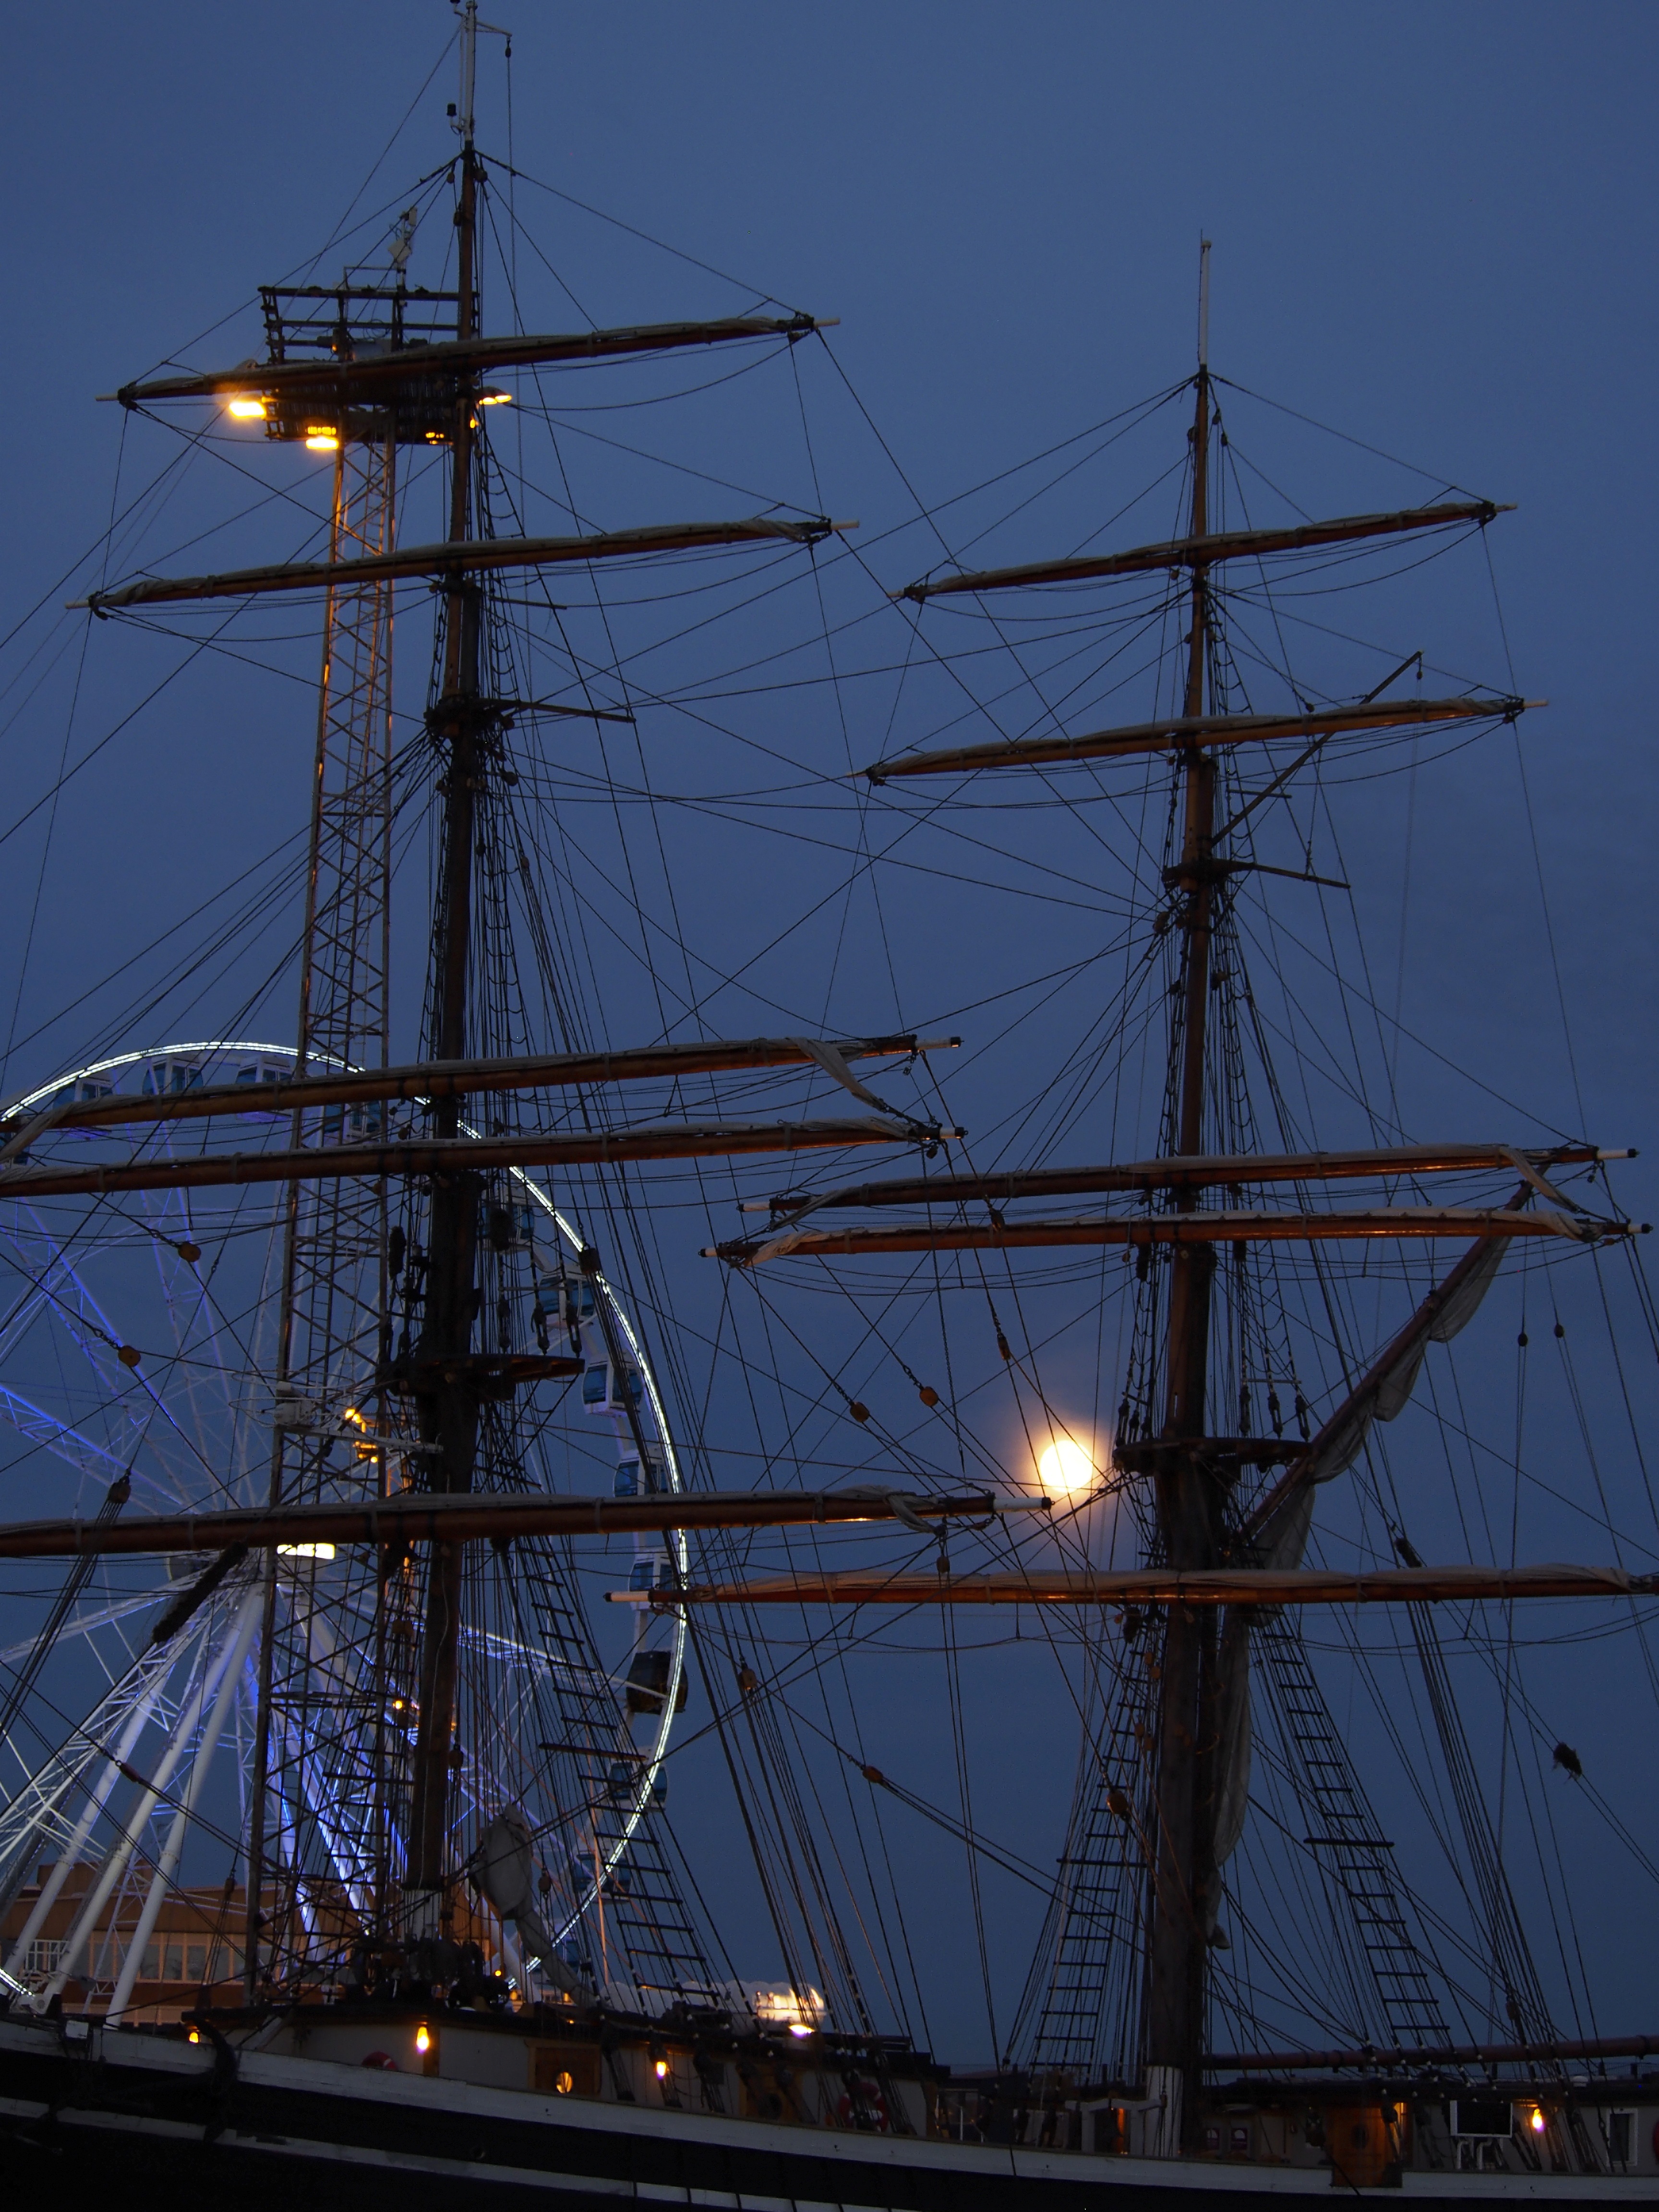
ship, evening, vehicle, tower, mast, port, moon, sail, watercraft, windjammer, brig, sailing ship, tall ship, galleon, full rigged ship, ship of the line, brigantine, barquentine, manila galleon